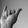
ASL letter: Y